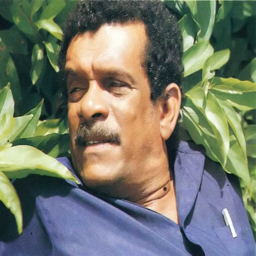
figures as diverse as poet show the world - class quality of arts .